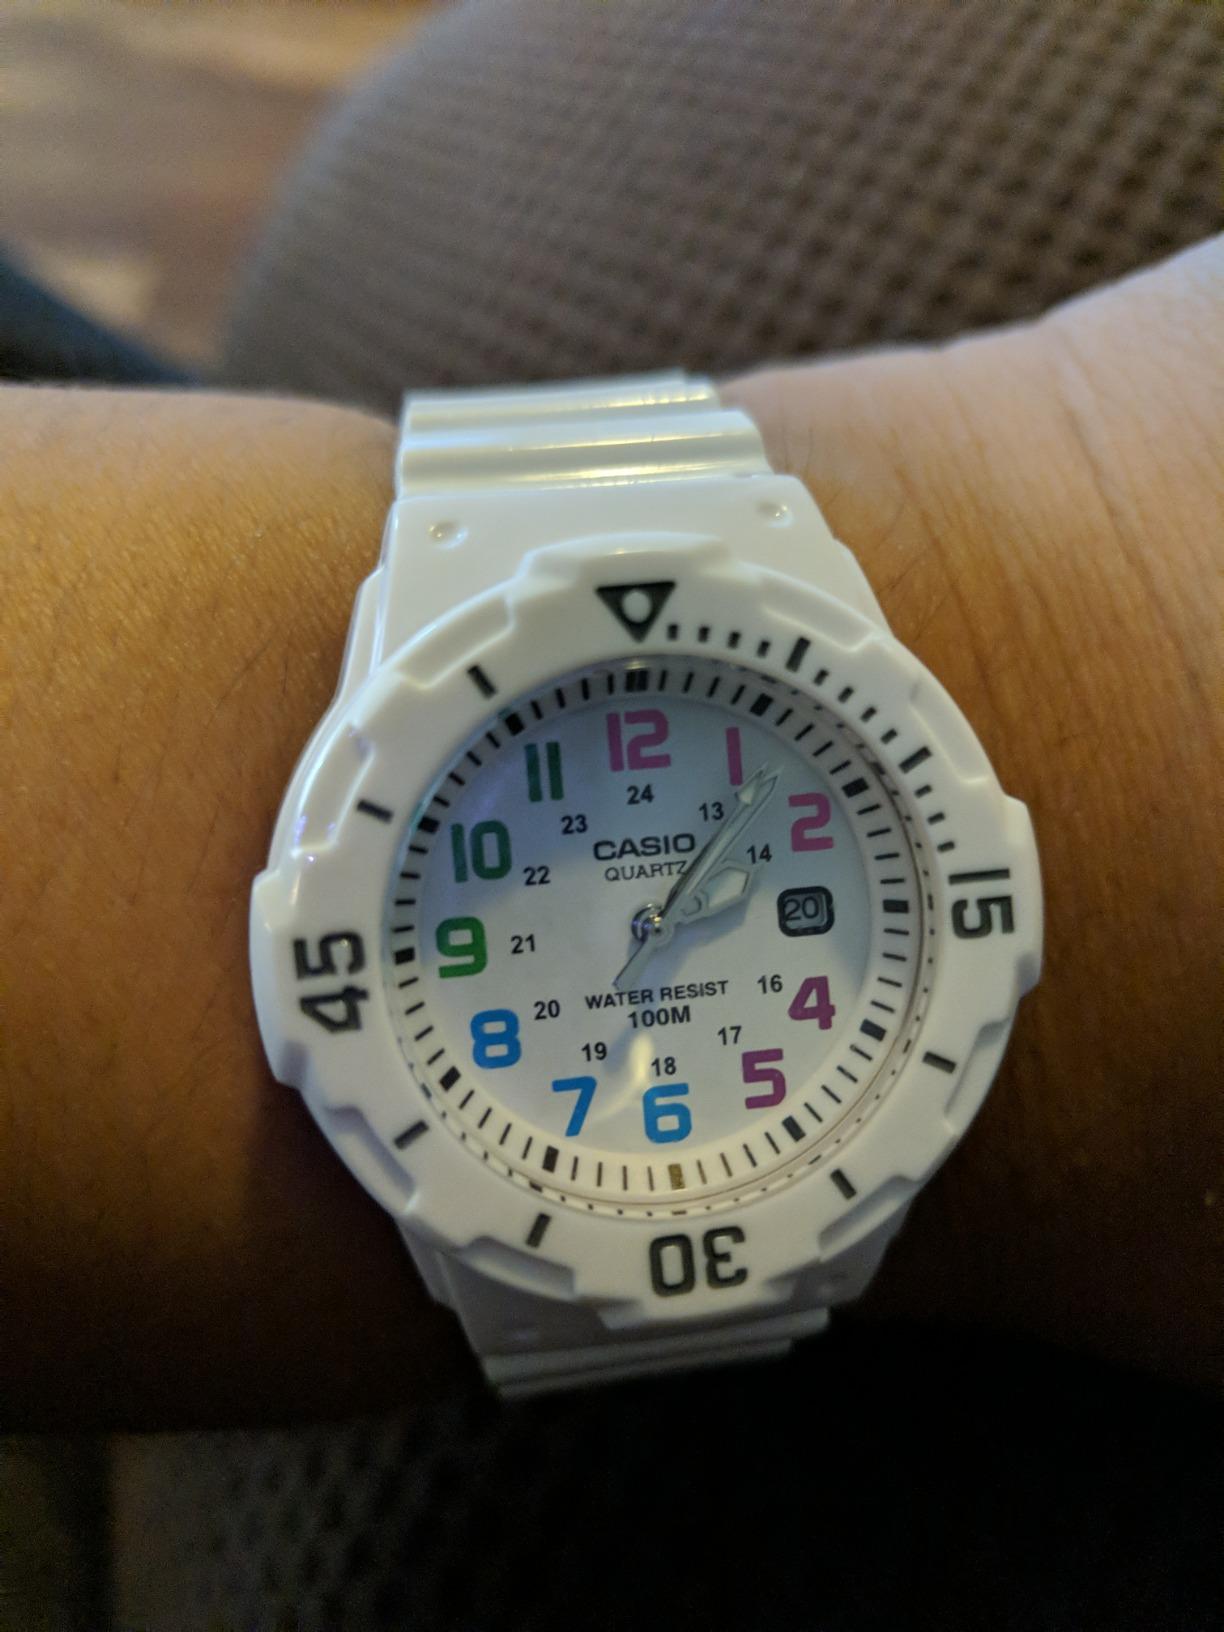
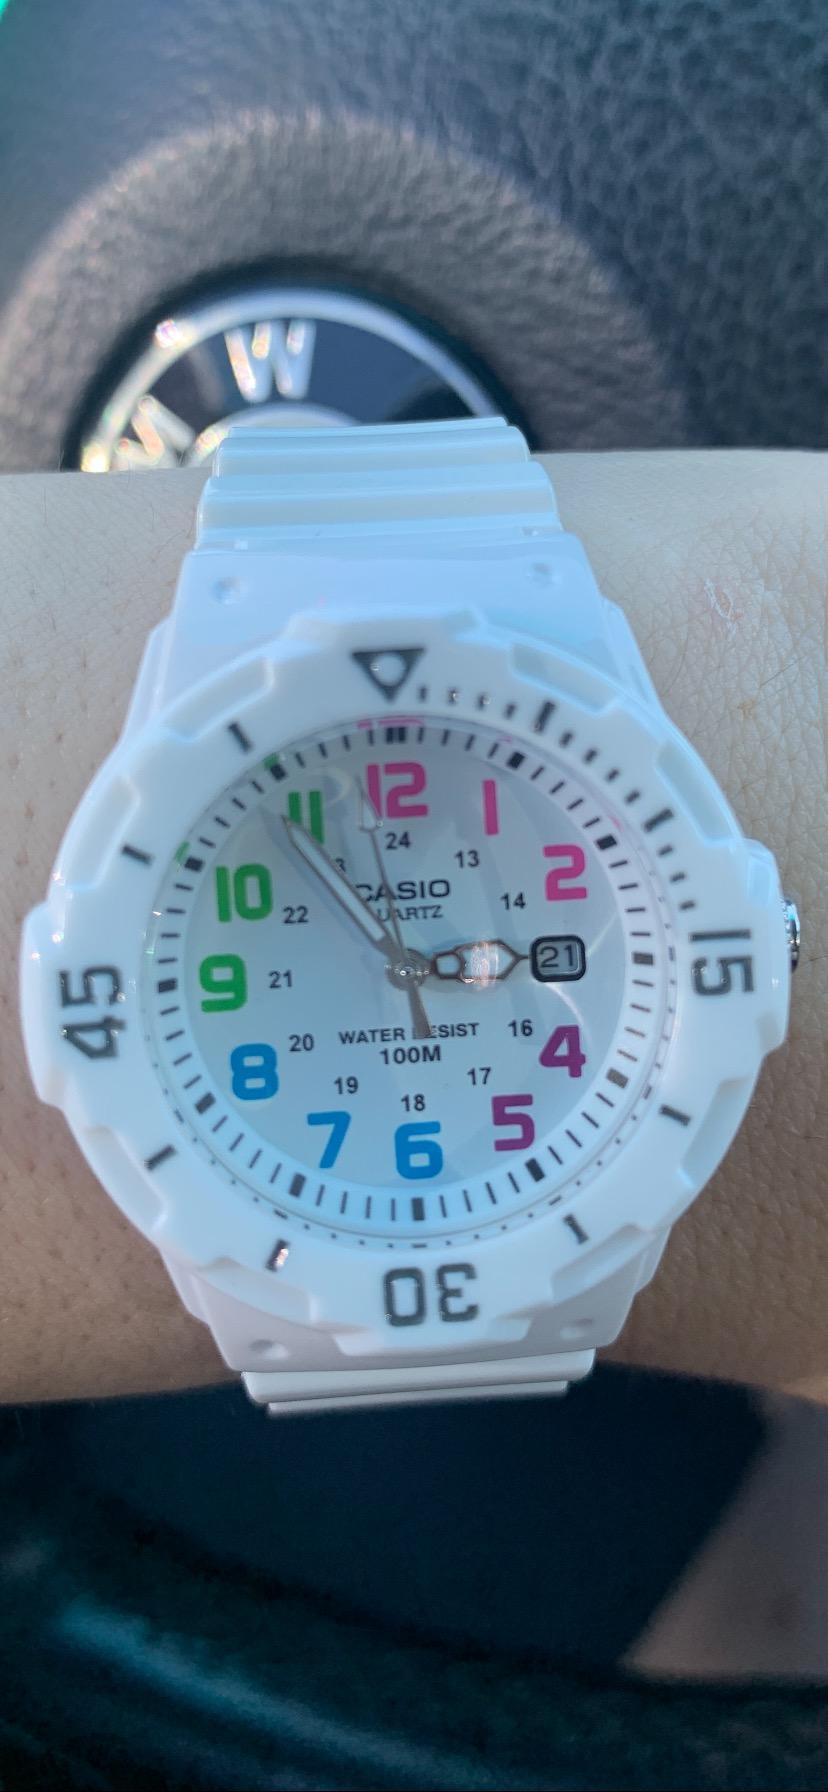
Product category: accessories_watch
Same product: yes